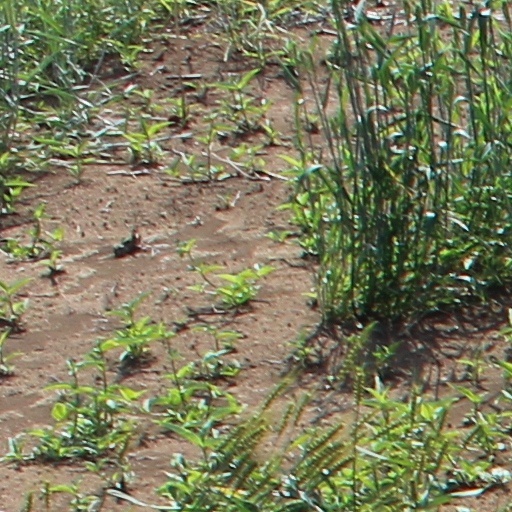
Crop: wheat